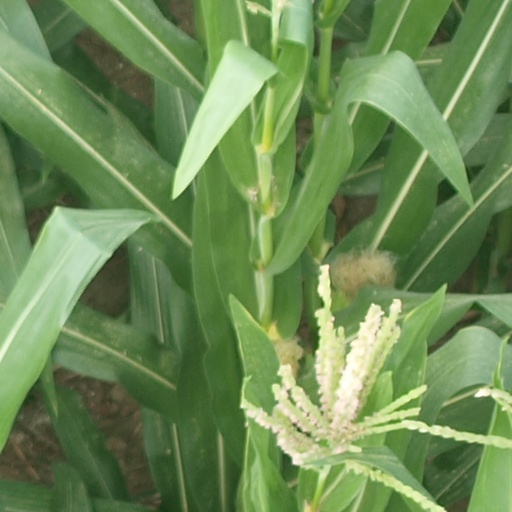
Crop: maize; corn